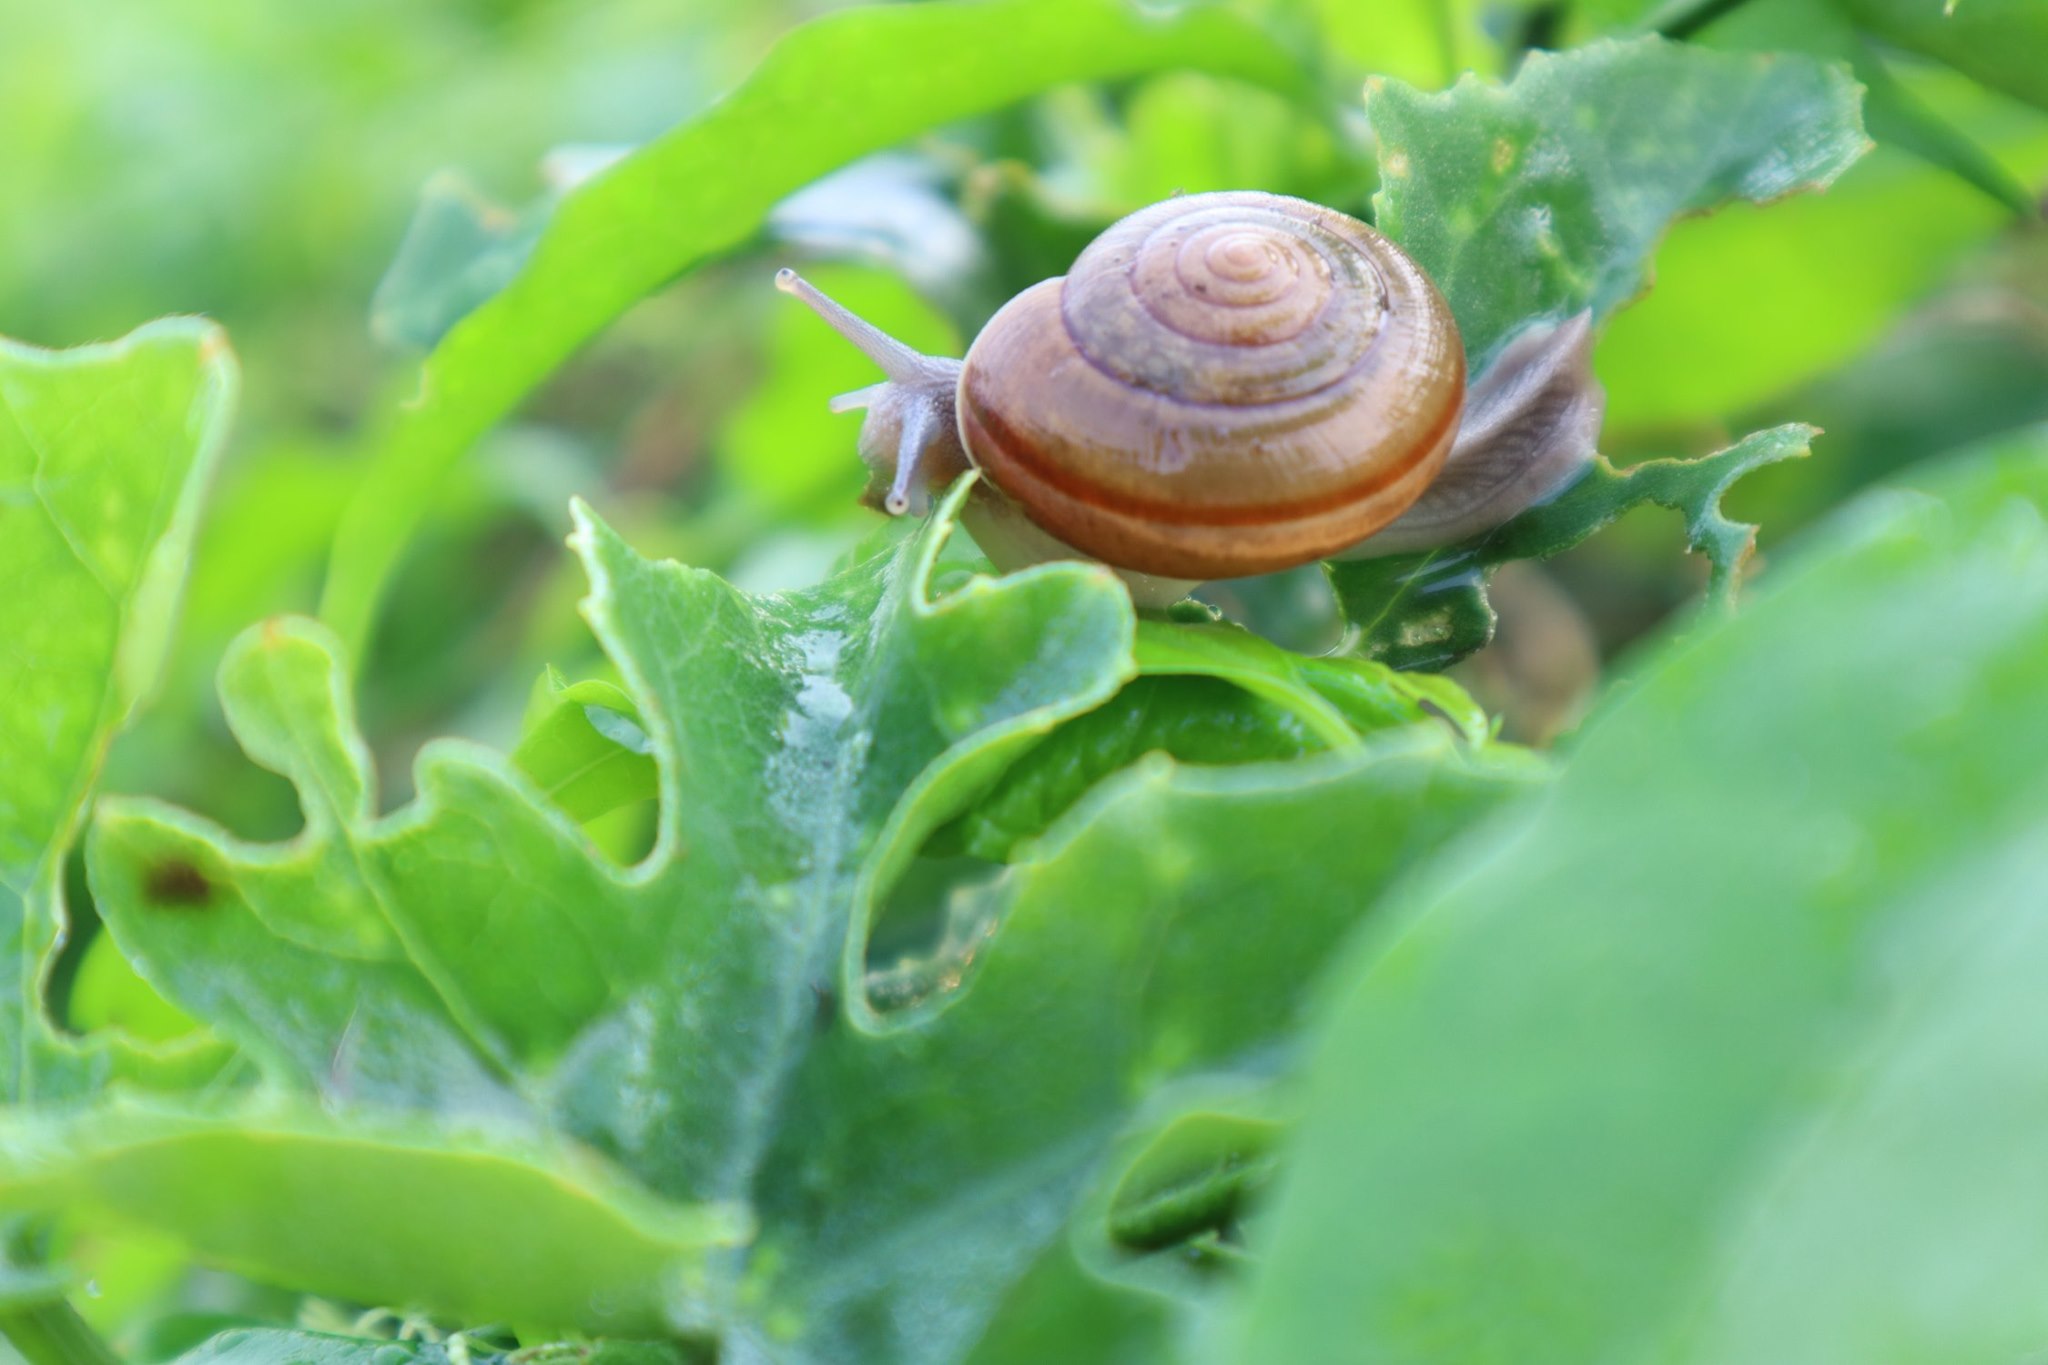
natural, snails and slugs, snail, lymnaeidae, sea snail, leaf, molluscs, organism, plant, close up, plant stem, grass, invertebrate, escargot, flower, schnecken, macro photography, dish, cuisine, slug